Jackson Commercial District

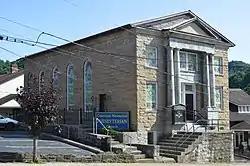

The Jackson Commercial District in Jackson, Kentucky is a historic district which was listed on the National Register of Historic Places in 1986. The listing included 13 contributing buildings, two non-contributing buildings and two non-contributing sites.